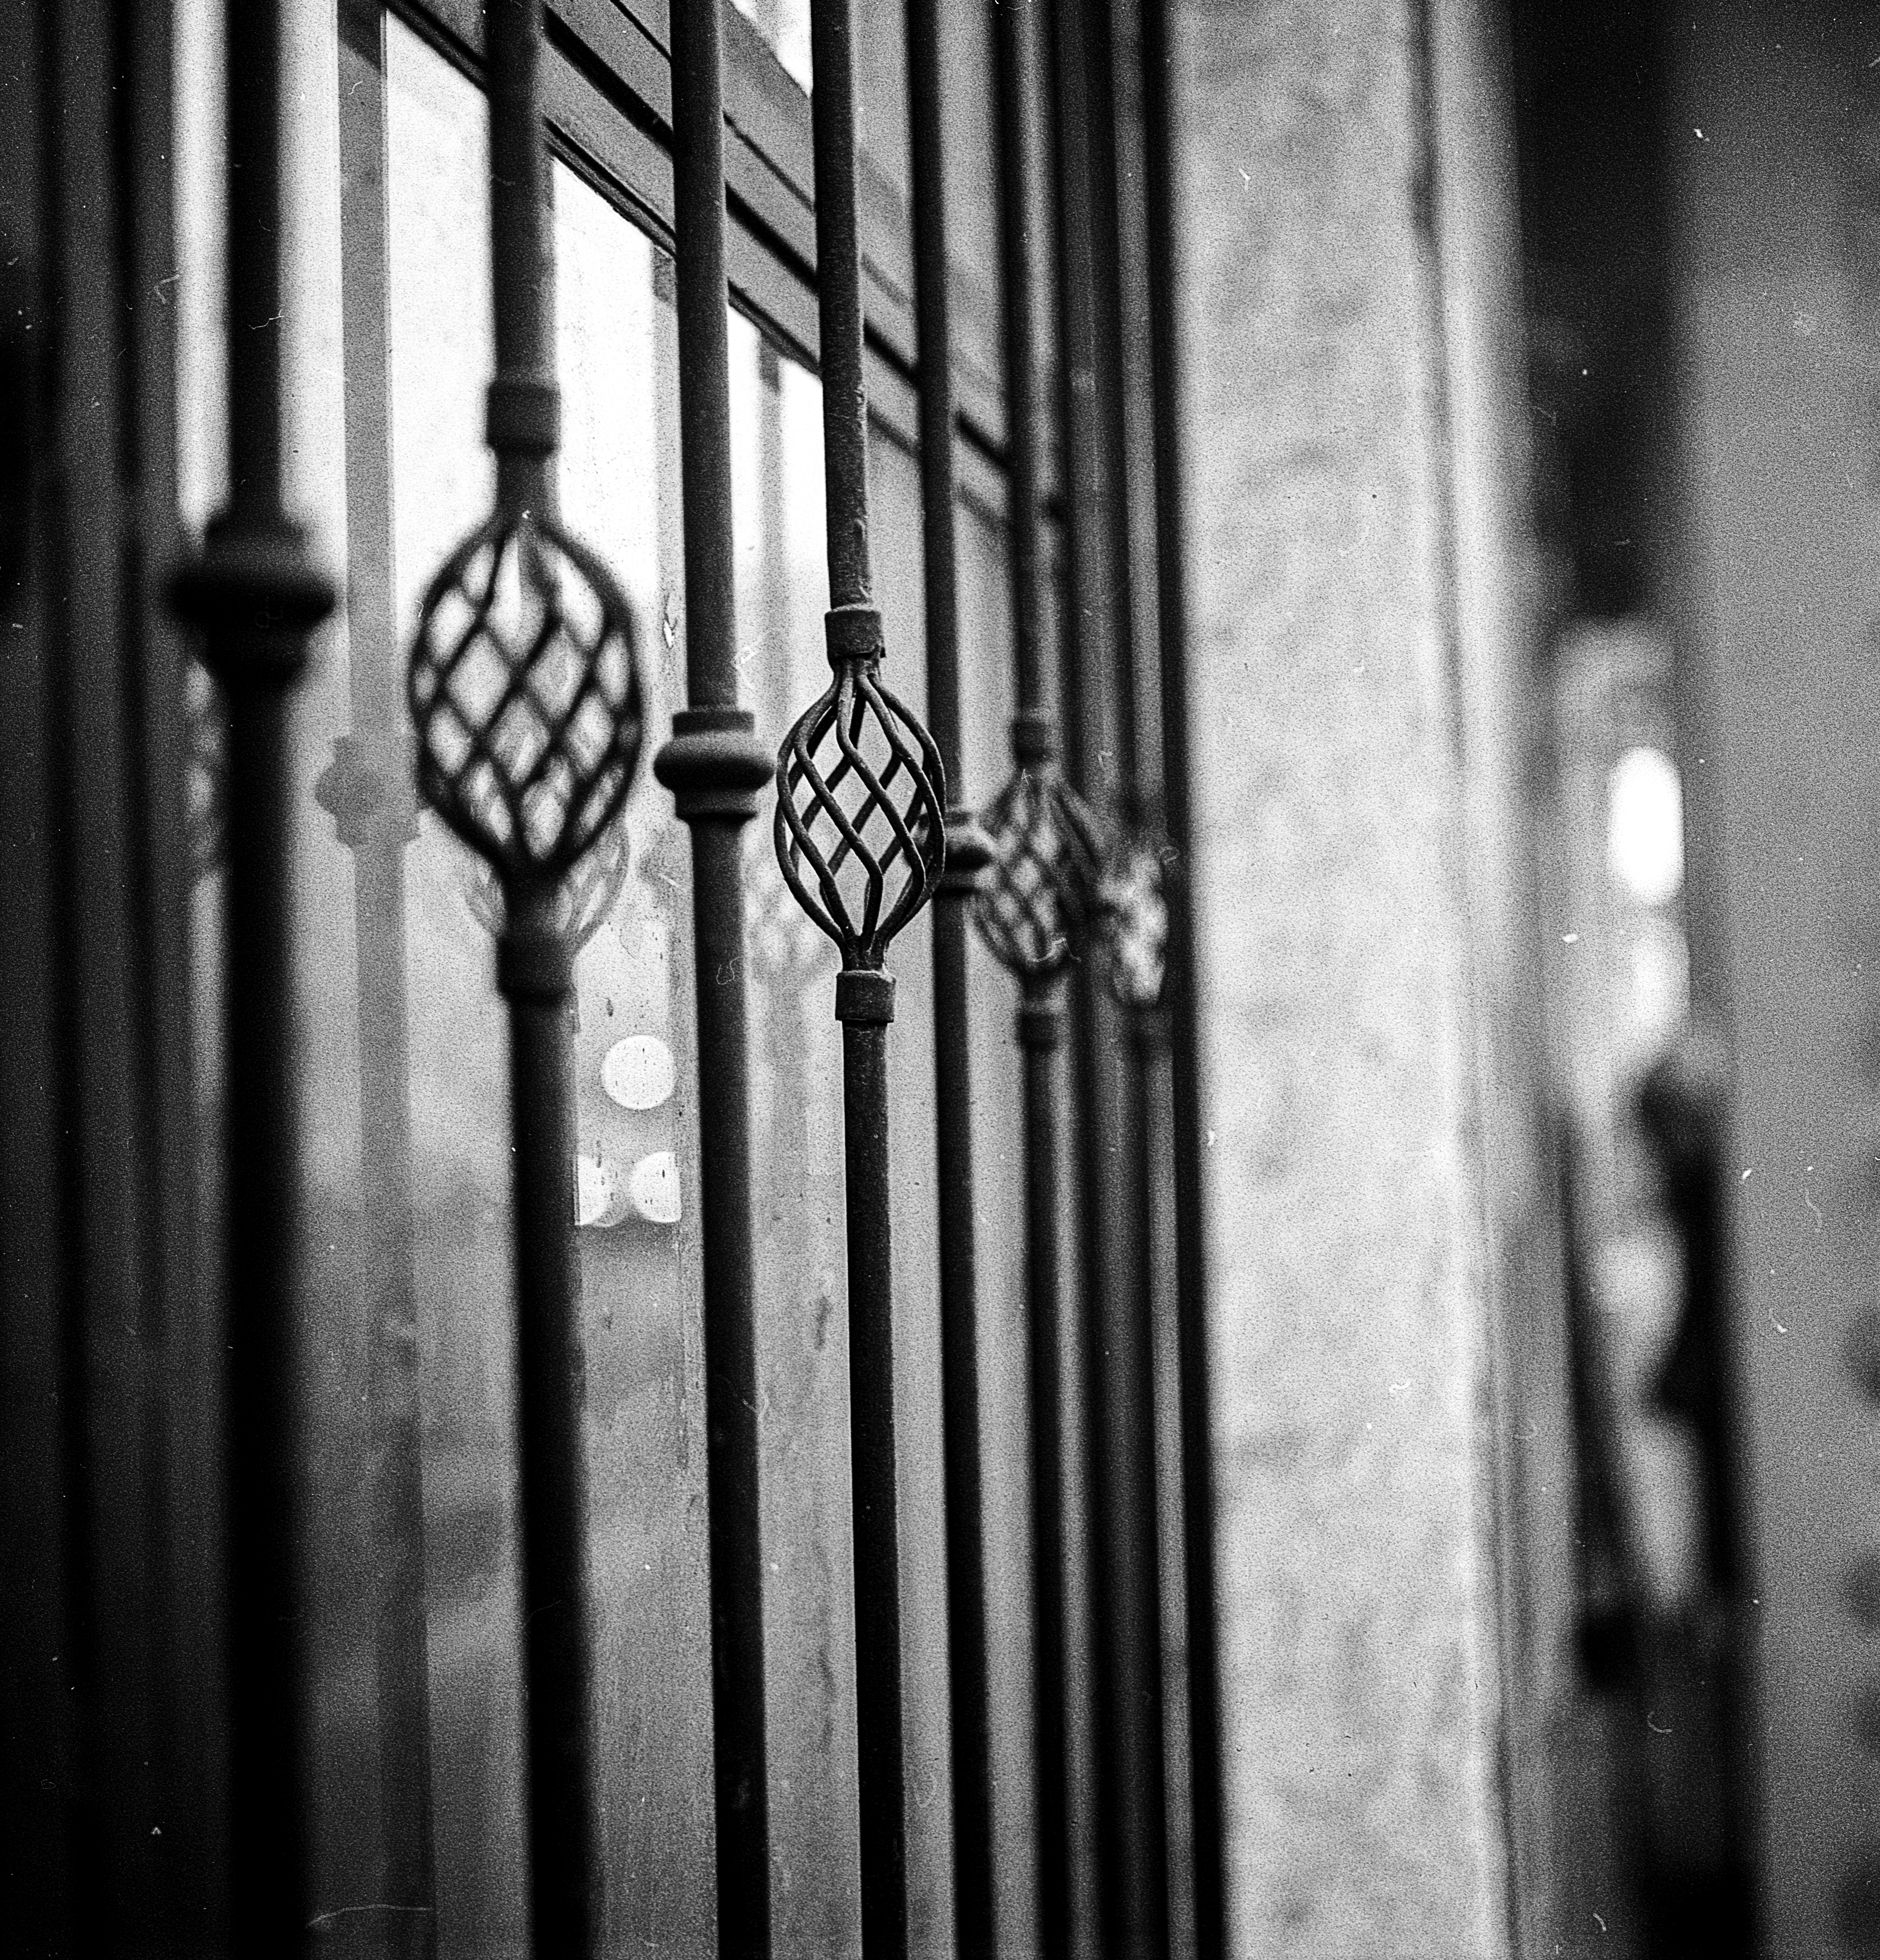
window grill, iron, window, decorative, wrought, metal, old, frame, wall, ornate, ornamental, fence, ornament, antique, black, curl, deco